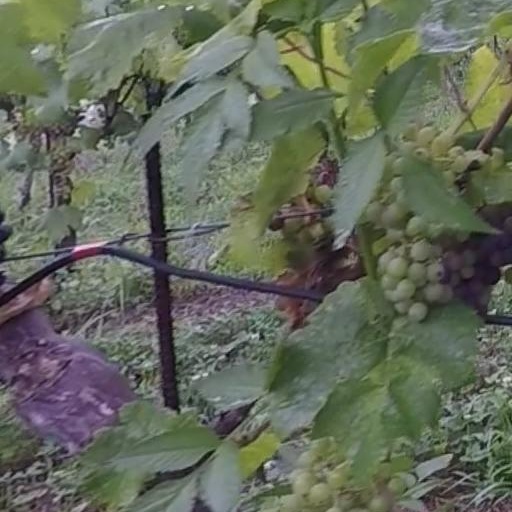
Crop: grape